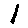
Label: 1